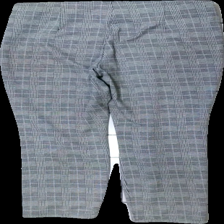
View: back
Type: Trousers
Category: Ladies
Brand: Lindex
Colors: Grey, Black
Material: 85% polyester 13% viskos 2% elastan
Pattern: Checkered print
Cut: Tight
Size: M
Season: All
Price range: <50
Recommended usage: Reuse
Description: rutigiga byxor med dragkedja fickor